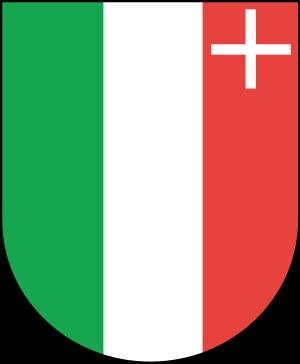
Cette liste présente les biens culturels d'importance nationale dans le canton de Neuchâtel. Cette liste correspond à l'édition 2009 de l'Inventaire Suisse des biens culturels d'importance nationale pour le canton de Neuchâtel. Il est trié par commune et inclus : 90 bâtiments séparés, 17 collections et 23 sites archéologiques.